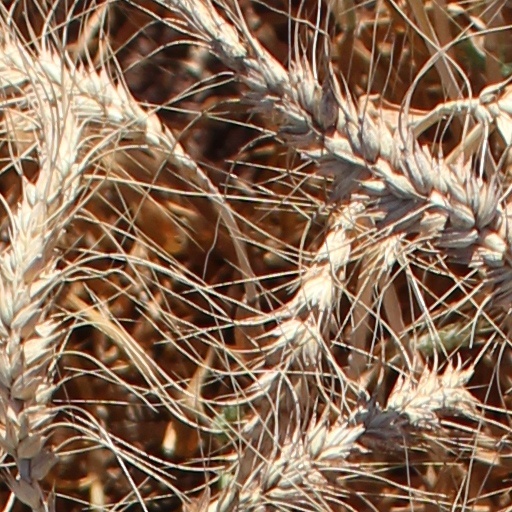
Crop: wheat